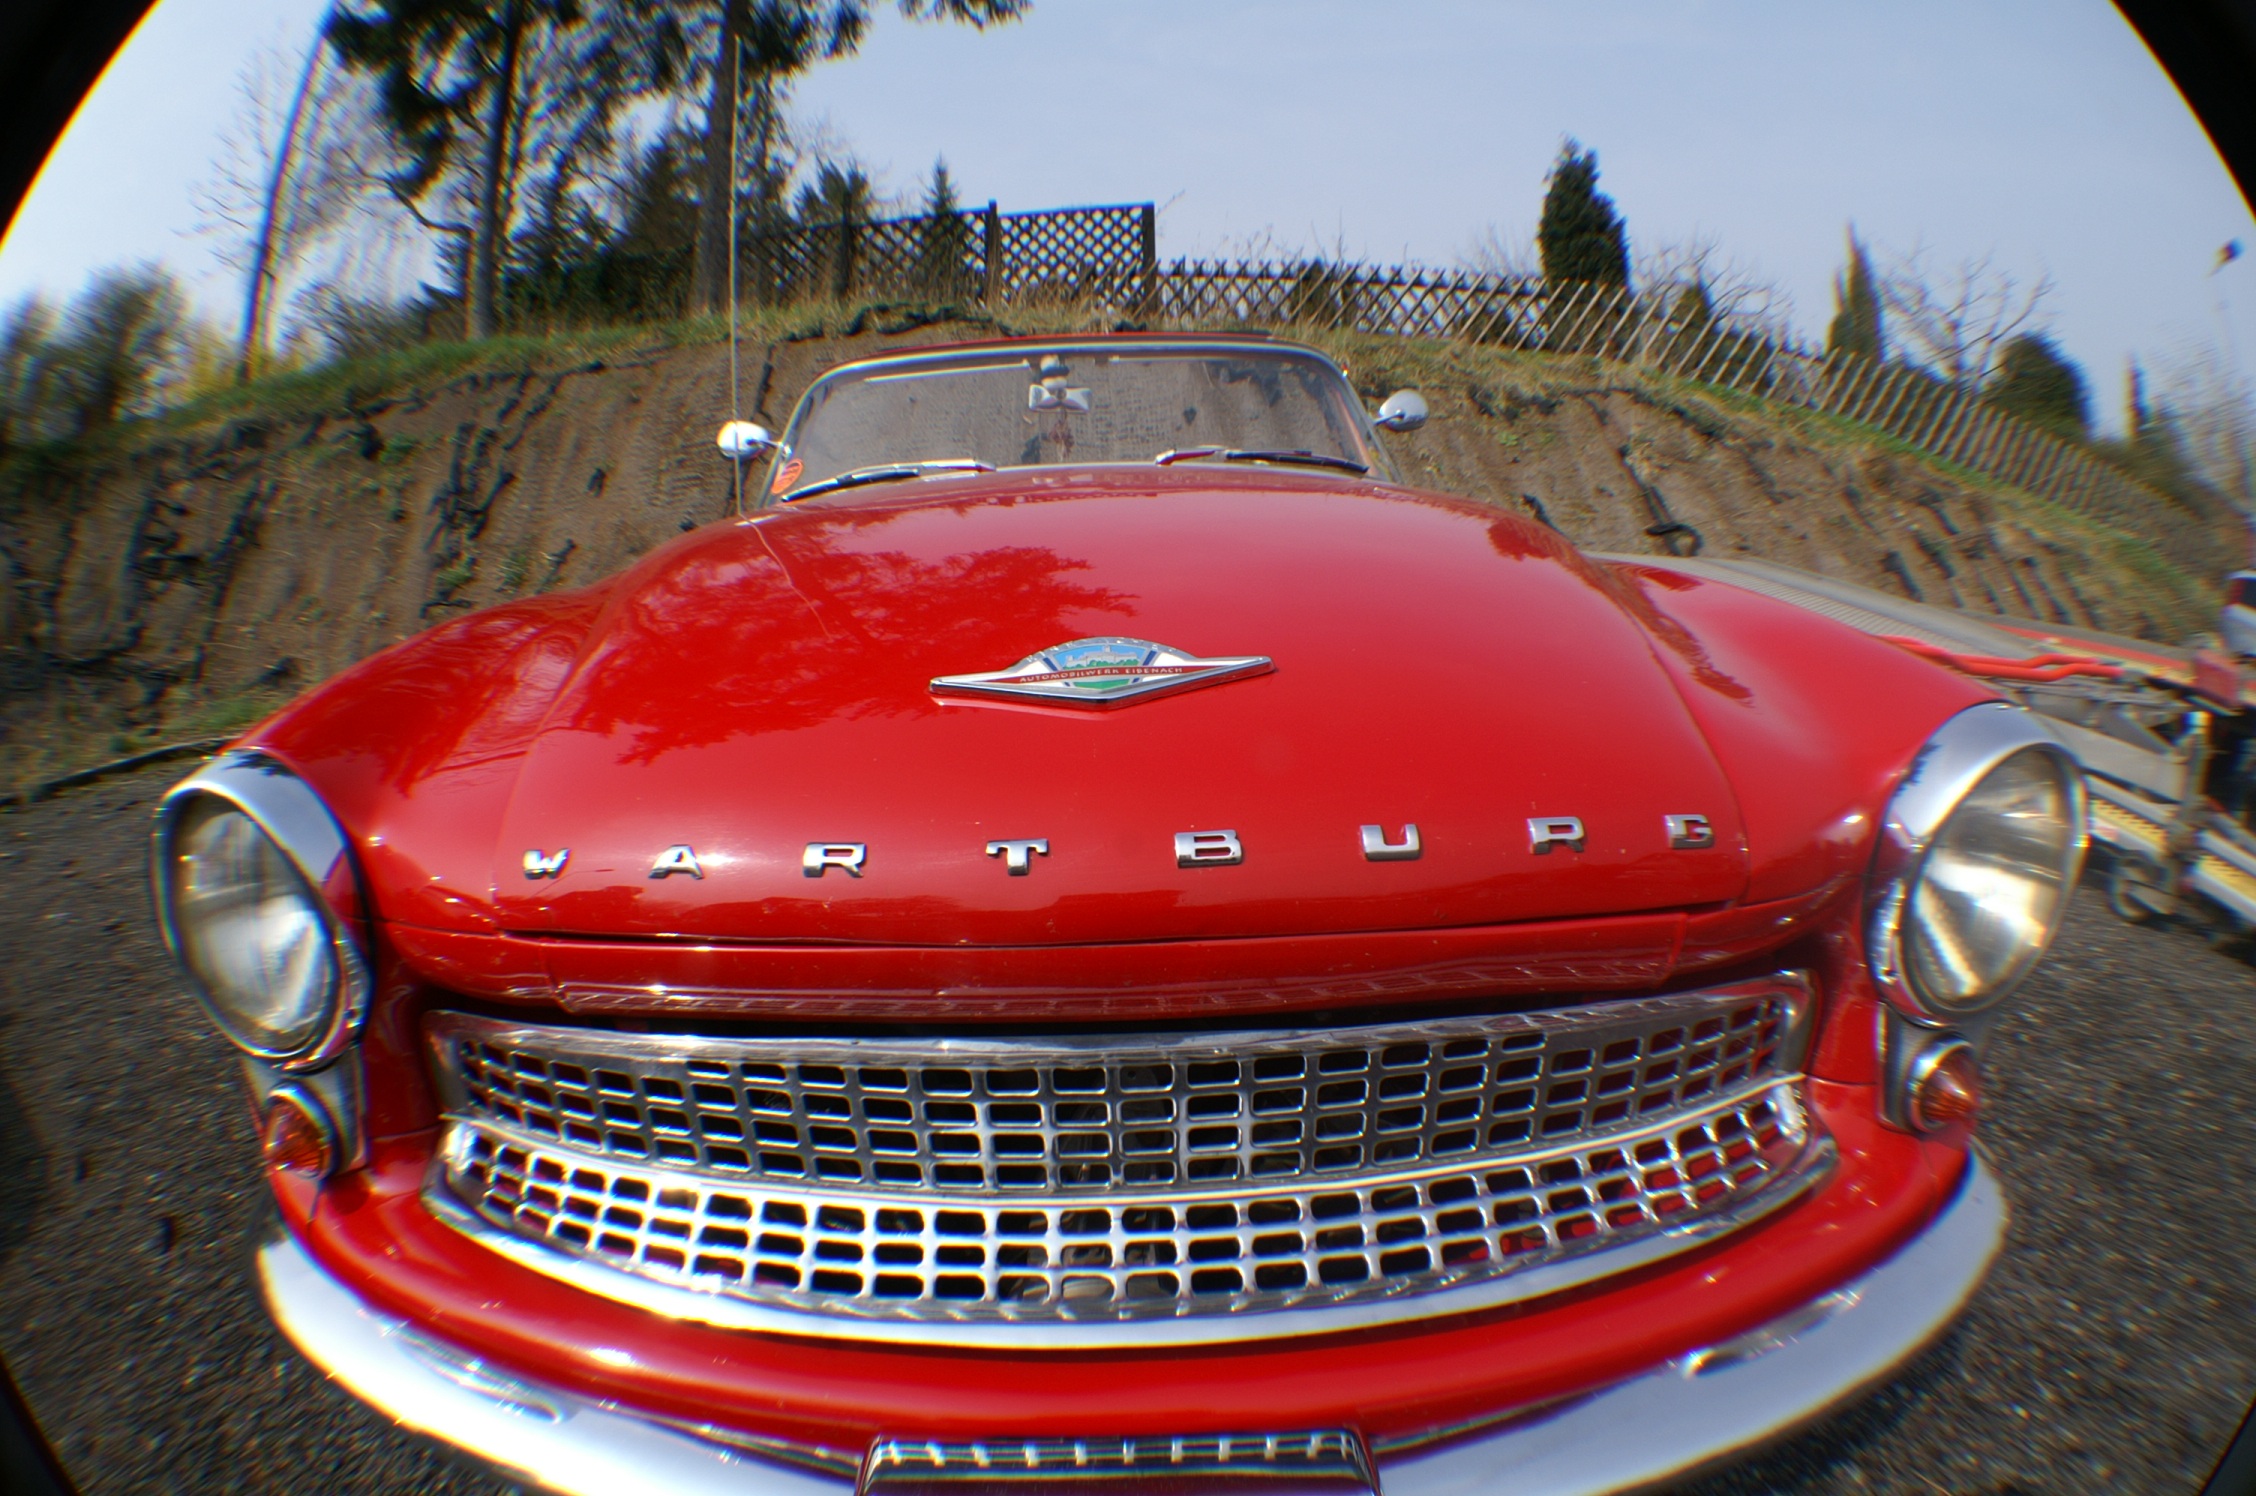
technology, car, wheel, vehicle, auto, leisure, motor vehicle, vintage car, bumper, oldtimer, hobby, antique car, wartburg castle, land vehicle, automobile make, automotive exterior, compact car, automotive design, luxury vehicle, performance car